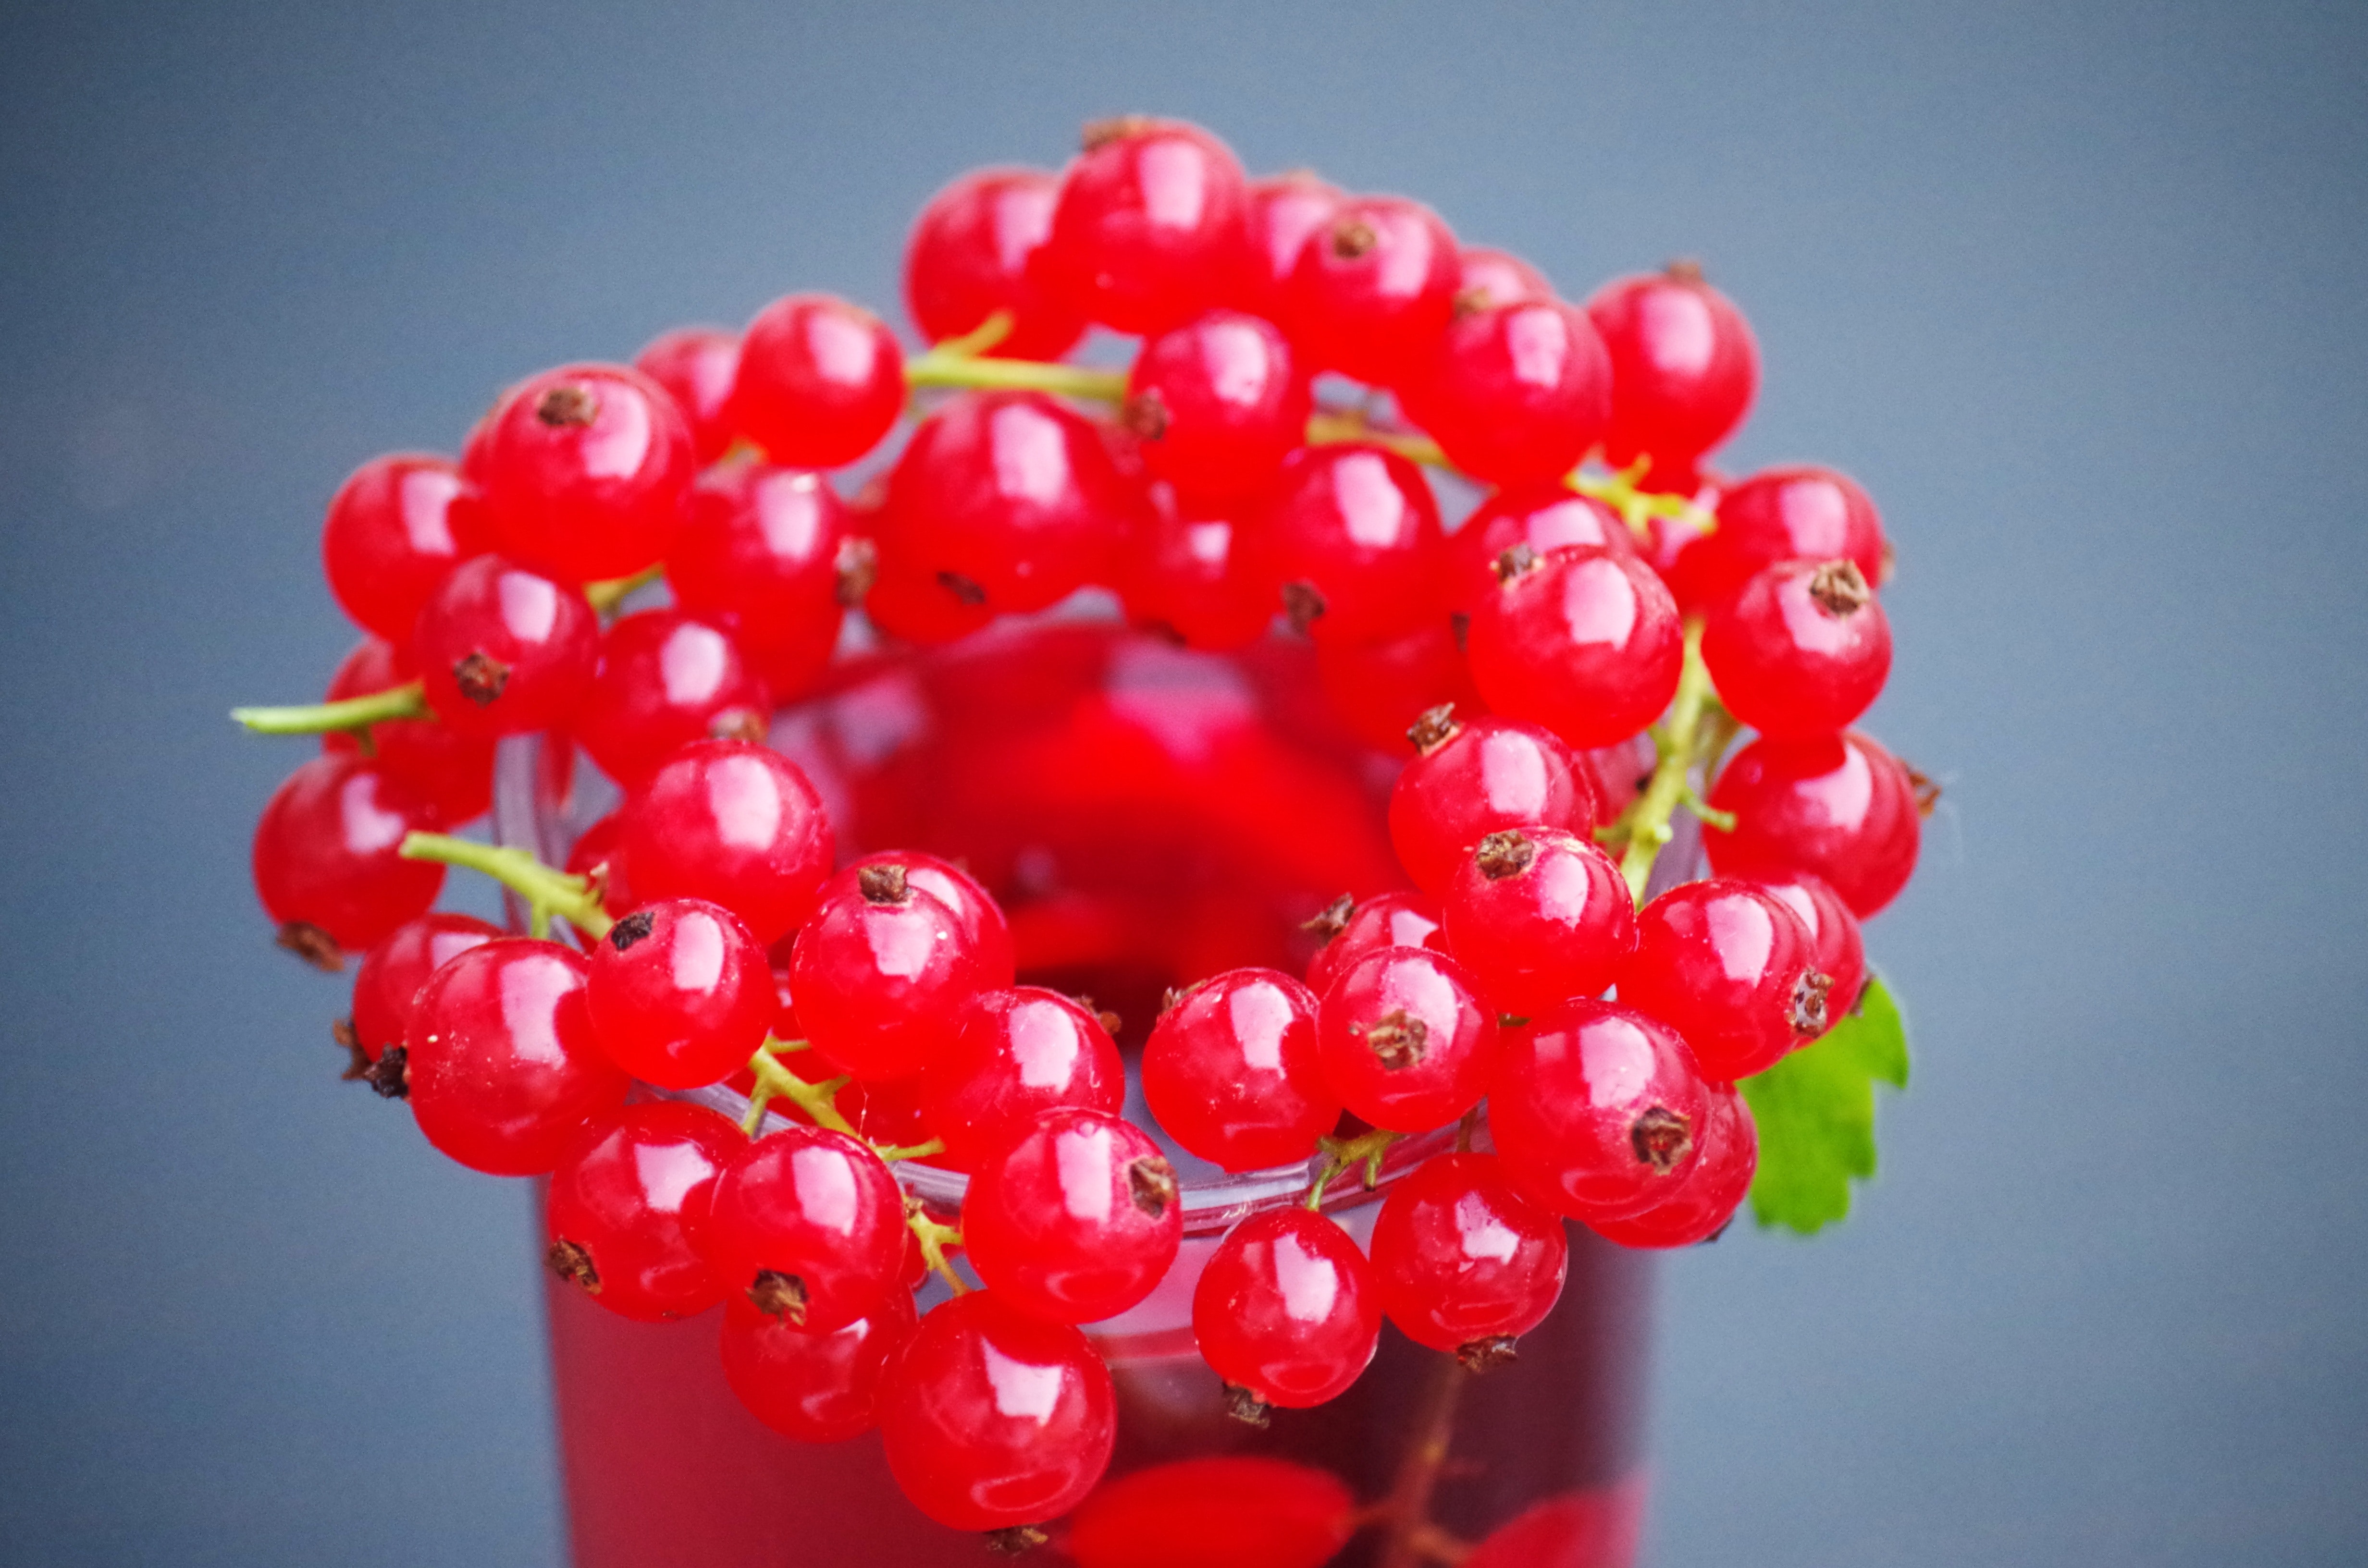
red, berry, seedless fruit, plant, flower, currant, fruit, food, zante currant, viburnum, frutti di bosco, perennial plant, snack